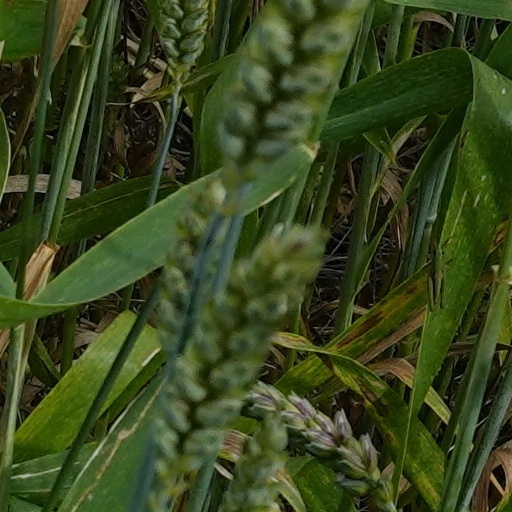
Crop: wheat